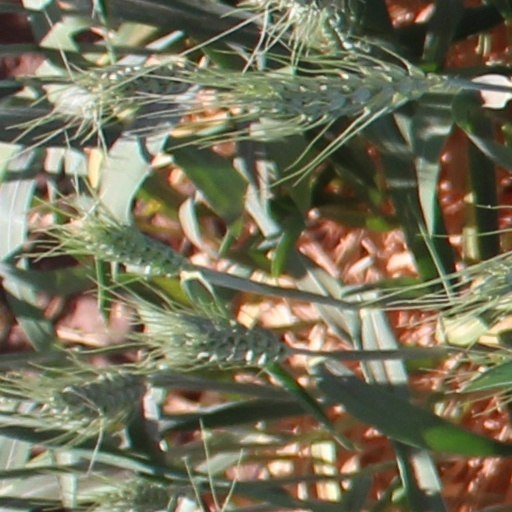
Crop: wheat